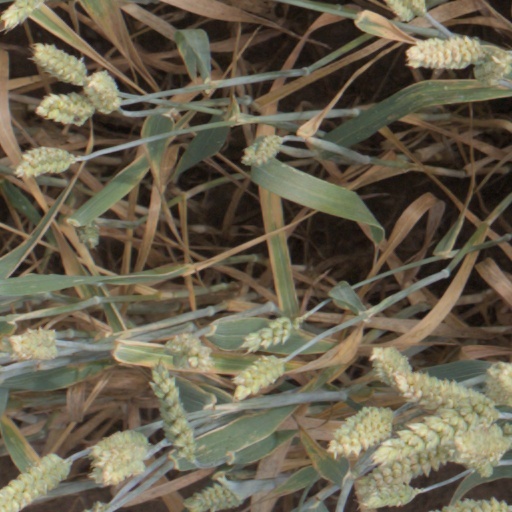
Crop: wheat